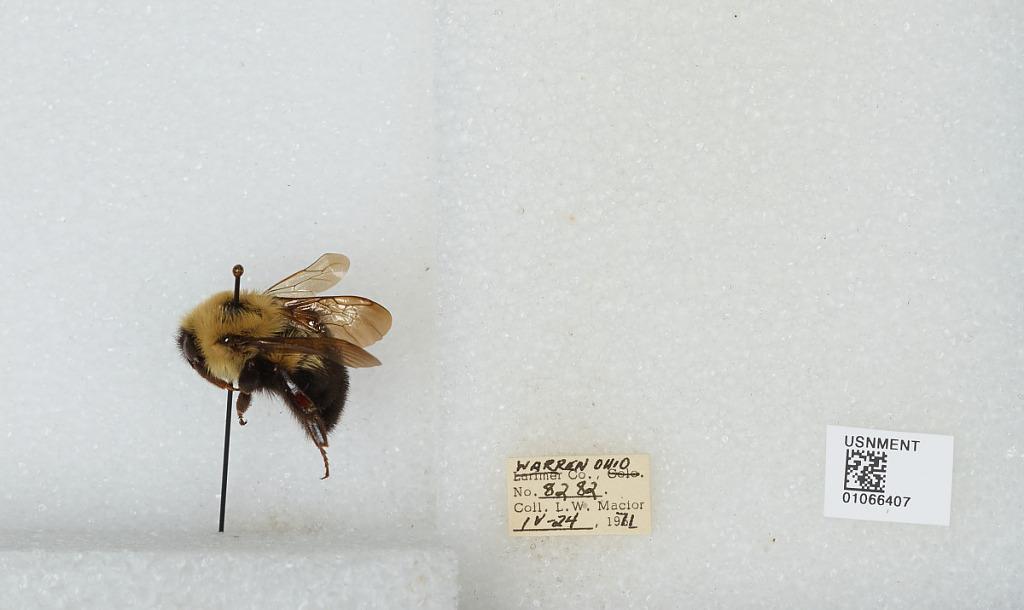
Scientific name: Bombus (Pyrobombus) bimaculatus Cresson
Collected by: L. Macior
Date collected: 1971-4-24
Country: United States
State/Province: Ohio
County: Warren
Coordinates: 39.4242, -84.1856